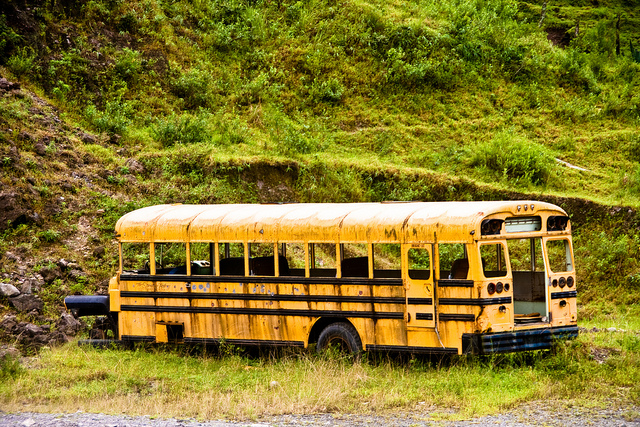
An abandoned yellow bus in grassy area next to a hill.

A large yellow bus in a grass field.

An long abandoned school bus in a a grassy field.

Old dilapidated yellow school bus sits in grassy field.

An old abandoned yellow school bus parked in the grass